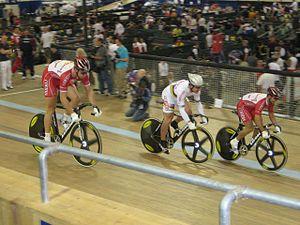
L'équipe Cofidis (de gauche à droite sur la photo
Didier Henriette est un coureur cycliste professionnel français, spécialiste de la piste.